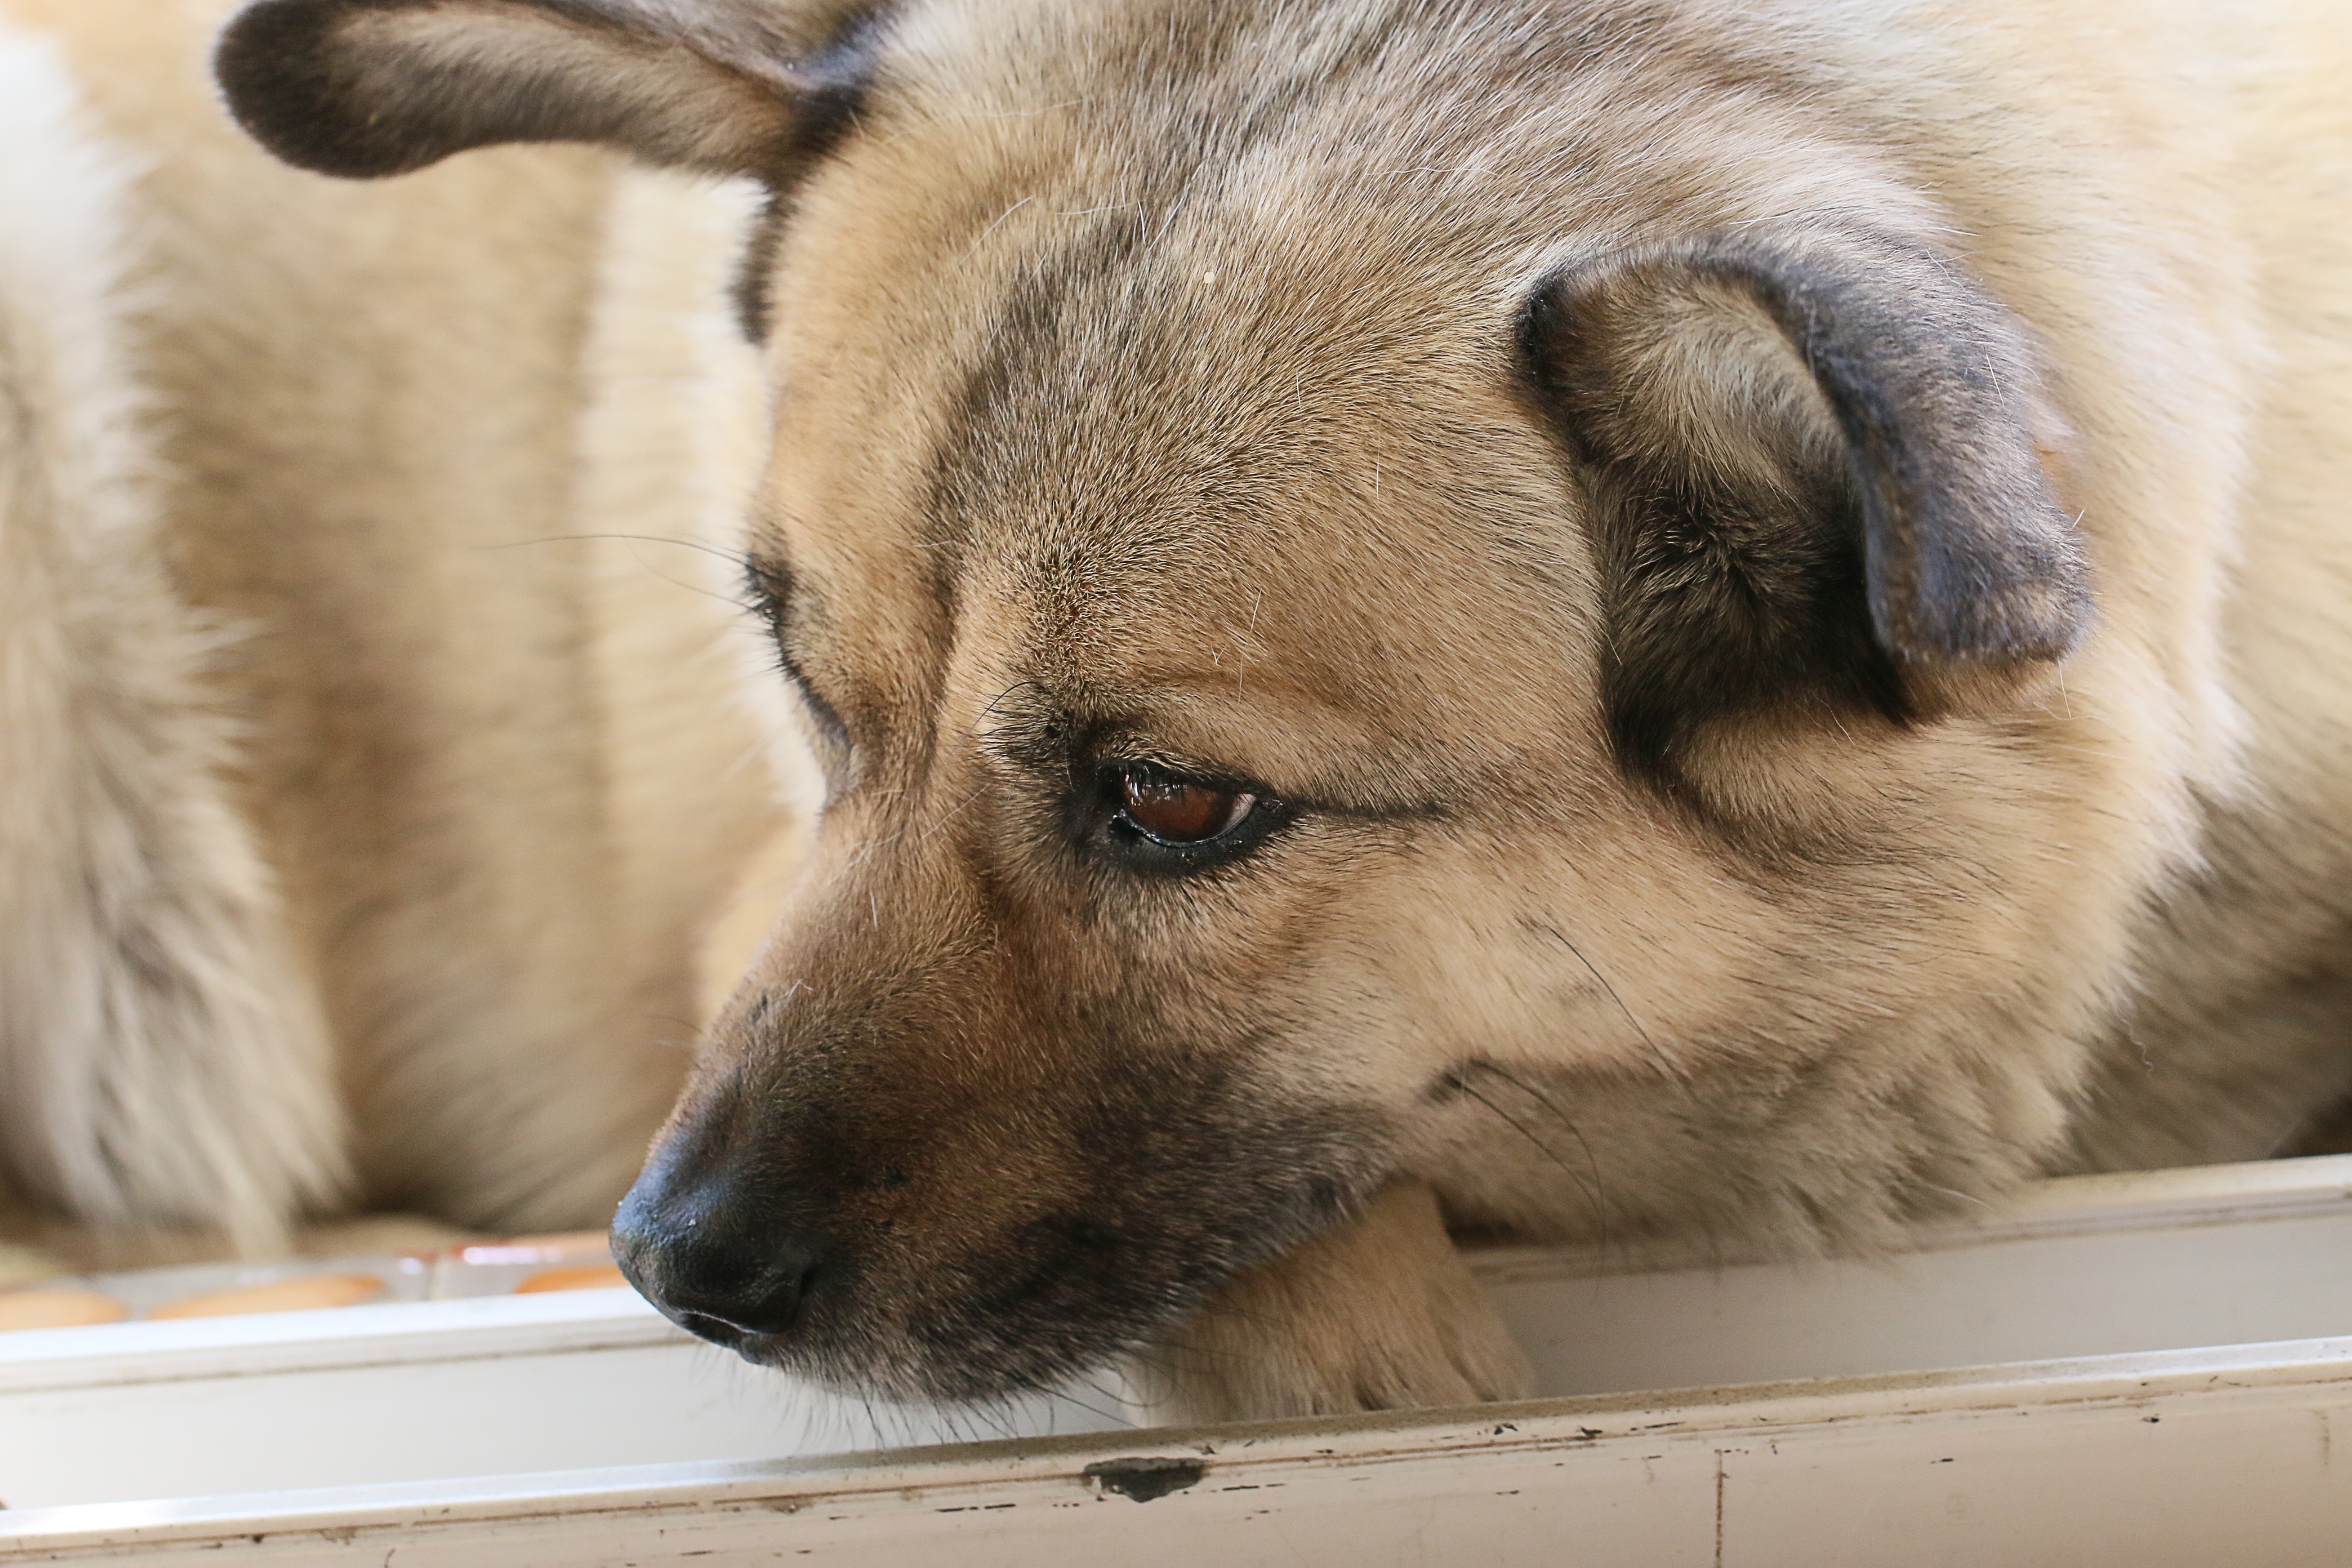
puppy, dog, animal, mammal, eye, vertebrate, dog breed, animal shelter, korean jindo dog, shikoku, street dog, dog like mammal, saarloos wolfdog, wolfdog, czechoslovakian wolfdog, dog breed group, greenland dog, dog crossbreeds, norwegian elkhound